Agriculture in Israel

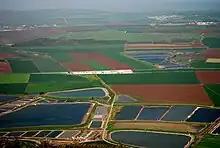
Fields in the Jezreel Valley.

Most of Israel's agriculture is based on cooperative principles that evolved in the early twentieth century. Two unique forms of agricultural settlements; the kibbutz, a collective community in which the means of production are communally owned and each member's work benefits all; and the moshav, a farming village where each family maintains its own household and works its own land, while purchasing and marketing are conducted co-operatively. Both communities provided a means not only to realise the dream of the pioneers to have rural communities based on social equality, co-operation and mutual aid but also to gain agricultural output in a productive means. Today, between kibbutzim and moshavim, 76% of the country's fresh produce is output, as well as many processed food products.